Jozef Kroner

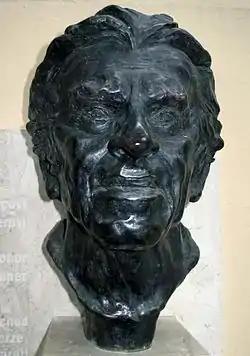

Jozef Kroner (20 March 1924 in Staškov – 12 March 1998 in Bratislava) was a Slovak actor. His brother Ľudovít Kroner, daughter Zuzana Kronerová, and wife Terézia Hurbanová-Kronerová were also actors. He starred in the Oscar-winning film "The Shop on Main Street", and in more than 50 other Slovak films, as well as in several Czech, Bulgarian and Hungarian productions. He never studied acting; his career started in amateur theater troupes.